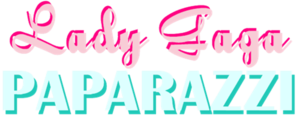
Paparazzi est une chanson enregistrée par l’artiste américaine Lady Gaga, sortie comme étant le dernier single de son premier album, The Fame. Écrit par Rob Fusari et Gaga, le titre est le troisième single de l'album au Royaume-Uni, en Irlande ainsi qu’en Italie, le quatrième au Canada et aux États-Unis et le cinquième en Australie, en Nouvelle-Zélande et en France. Il est sorti le 6 juillet 2009 au Royaume-Uni et quatre jours plus tard en Australie. Normalement, LoveGame devait être le troisième single dans le pays des Britanniques, toutefois, Paparazzi a finalement été choisi car LoveGame était potentiellement sujette à controverse à cause de ses paroles et de son vidéoclip. Le morceau représente la lutte sans fin que mène Gaga pour atteindre la gloire qu’elle désire. Basée sur un genre dance de tempo rapide, la chanson décrit à première vue un harceleur qui poursuit une autre personne pour attirer l'attention et la célébrité.